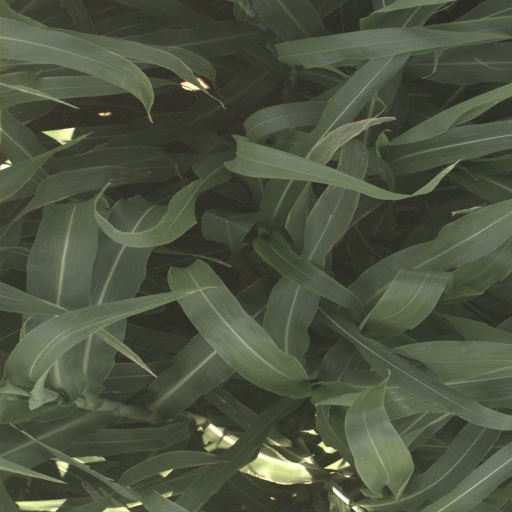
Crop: sorghum